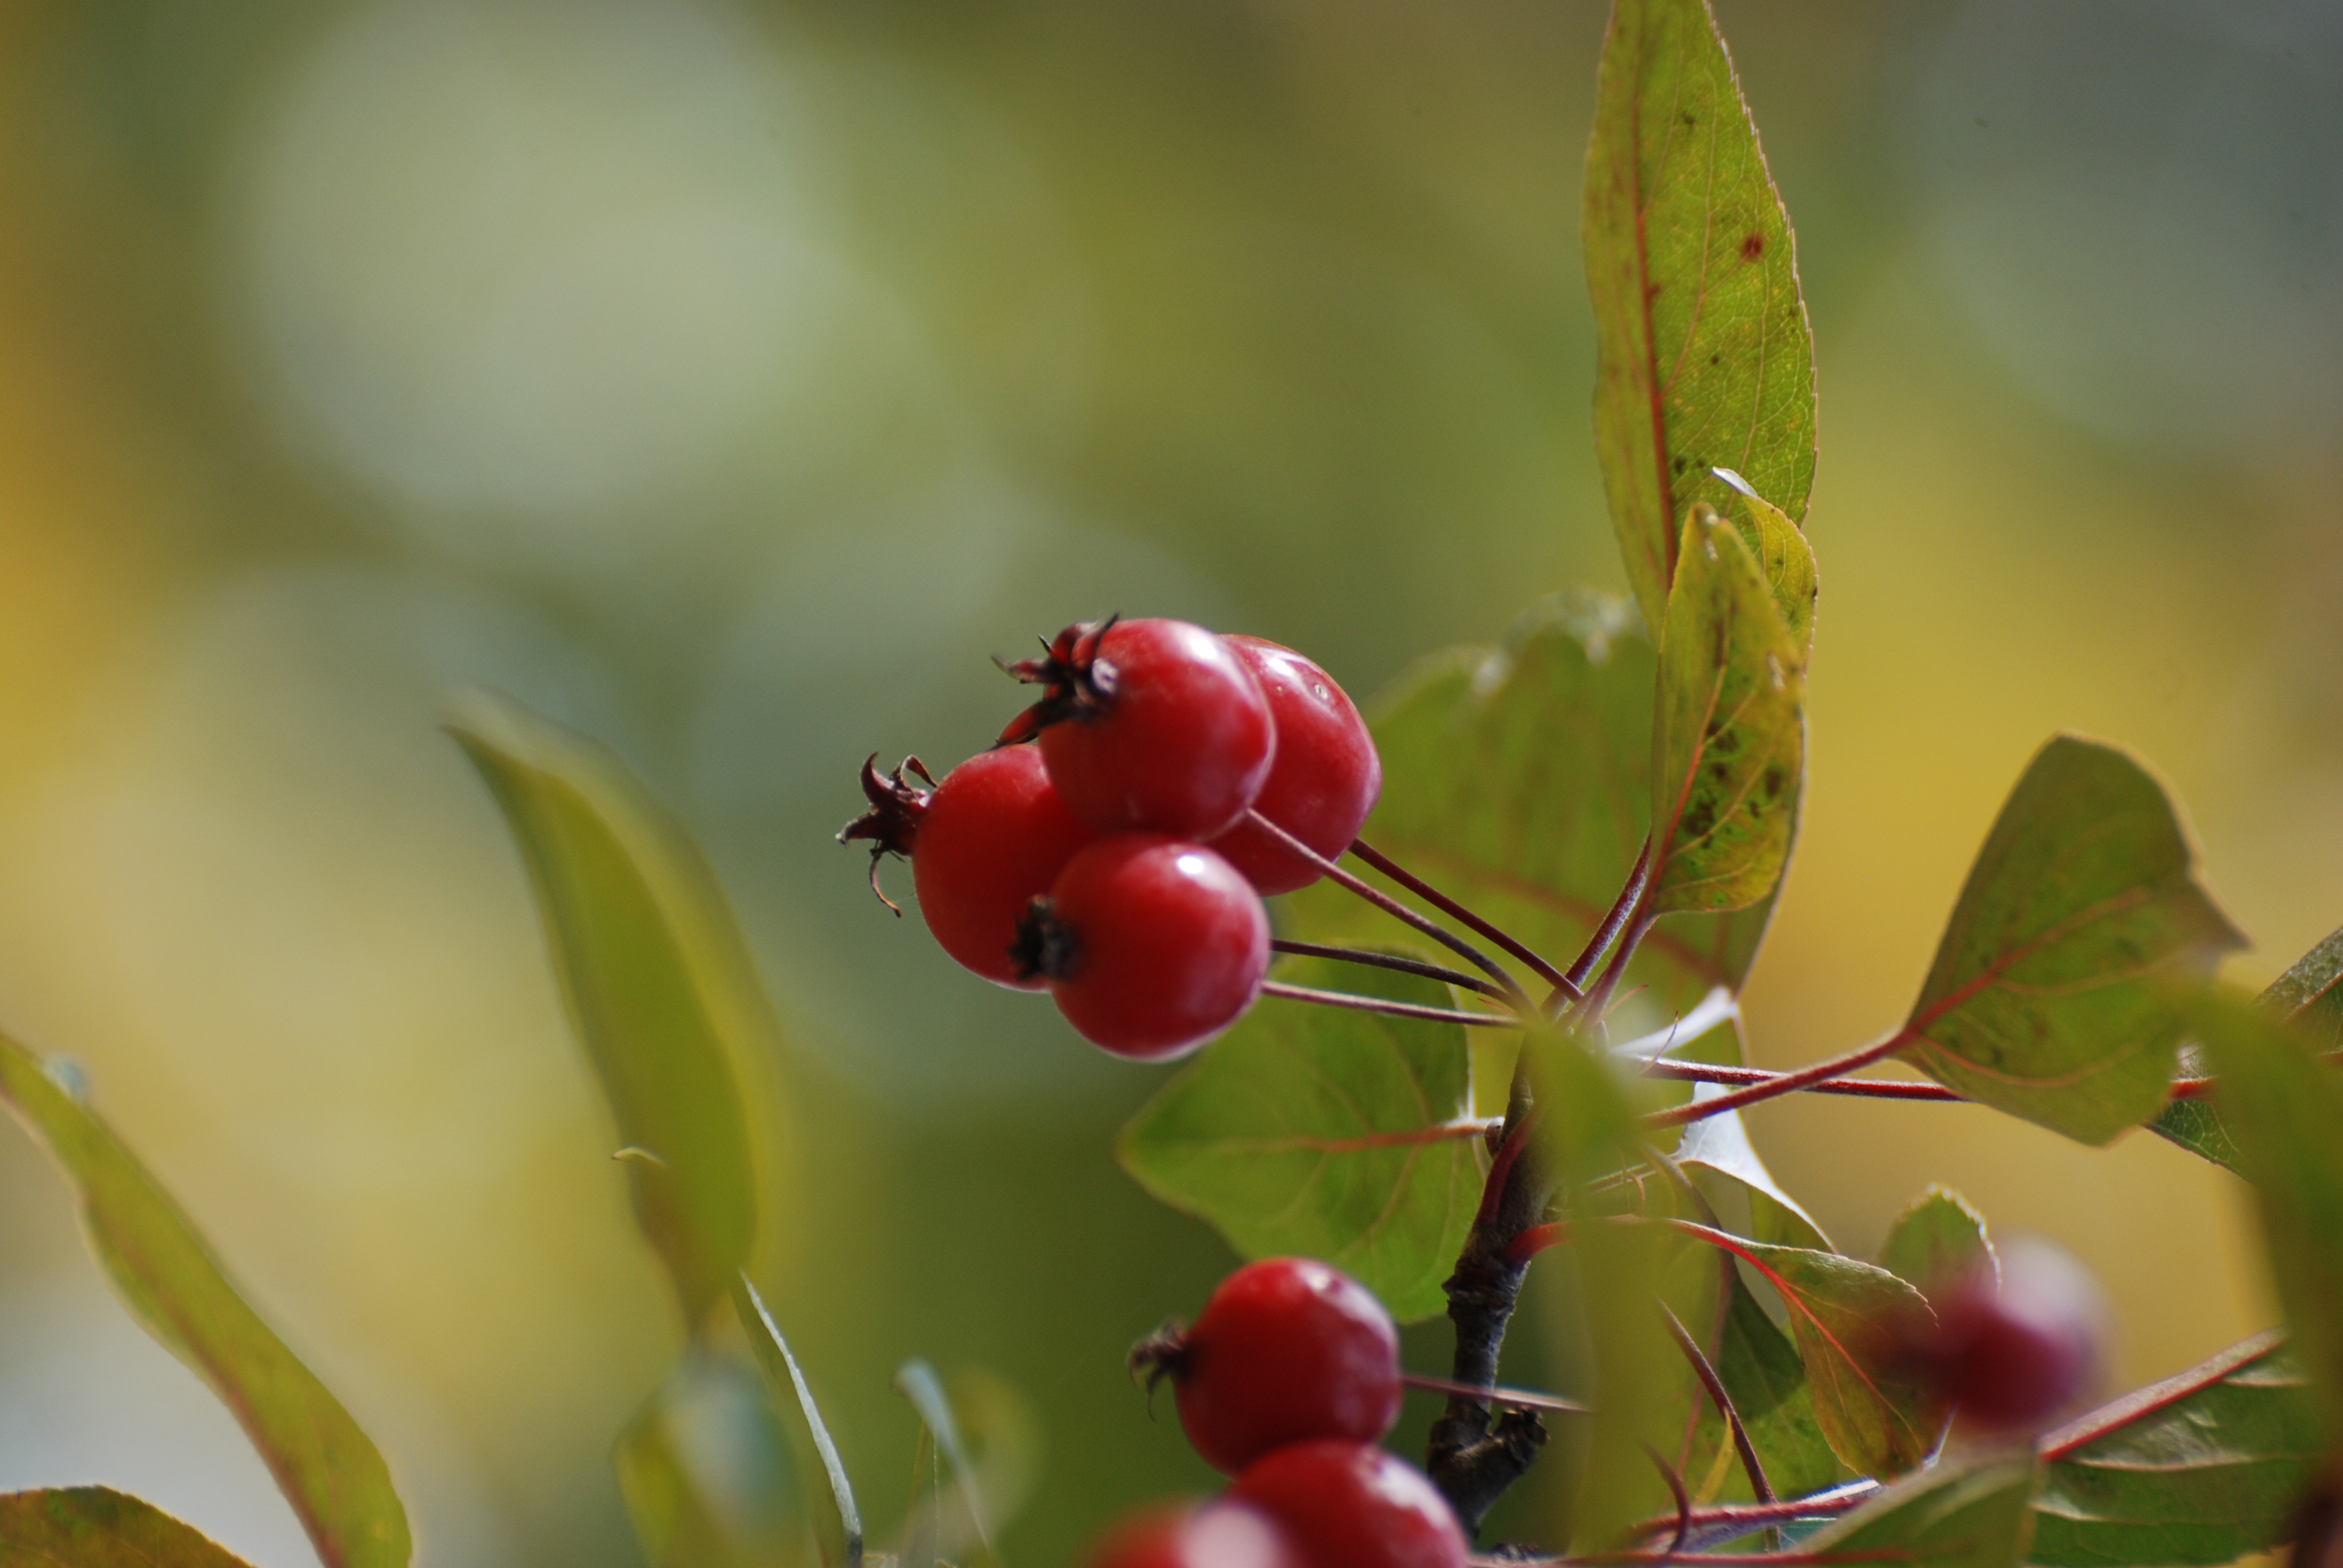
tree, nature, branch, blossom, plant, fruit, leaf, flower, food, green, red, produce, autumn, botany, flora, close up, shrub, naturesfinest, bej, rose hip, macro photography, flowering plant, land plant